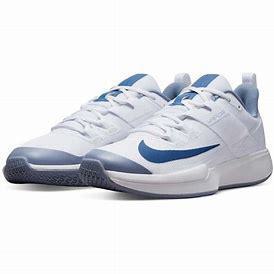
Brand: Nike
Model: Court Vapor Lite